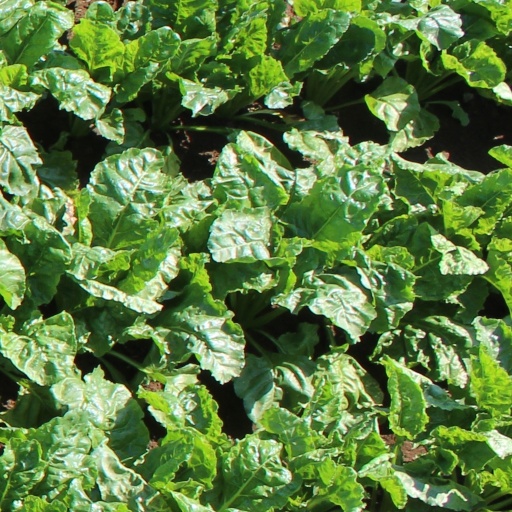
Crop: sugar beet